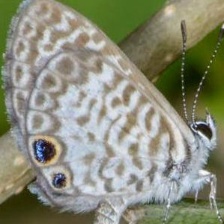
Species: PURPLE HAIRSTREAK